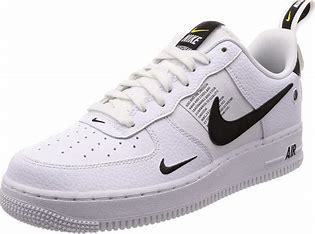
Brand: Nike
Model: Air Force 1 07